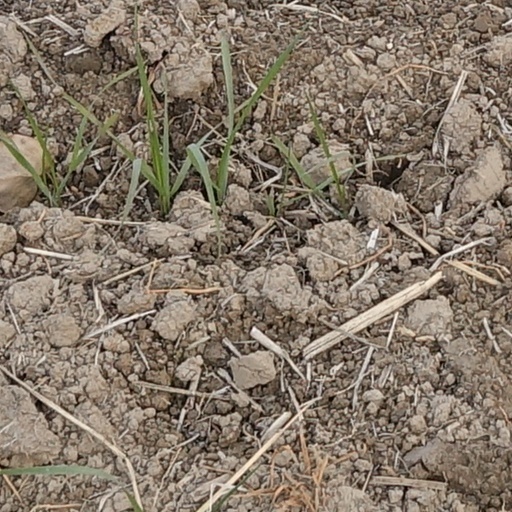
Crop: wheat